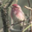
Label: bird